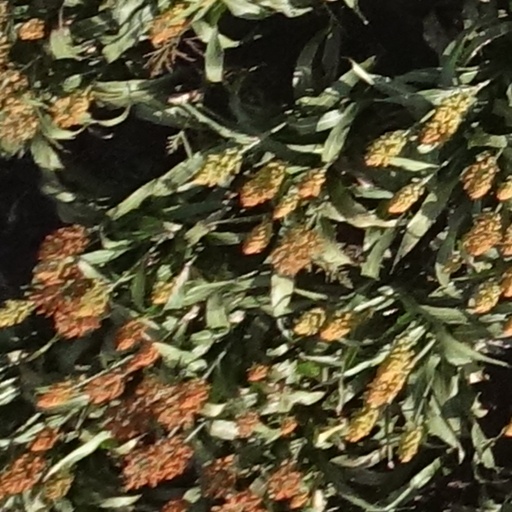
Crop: sorghum